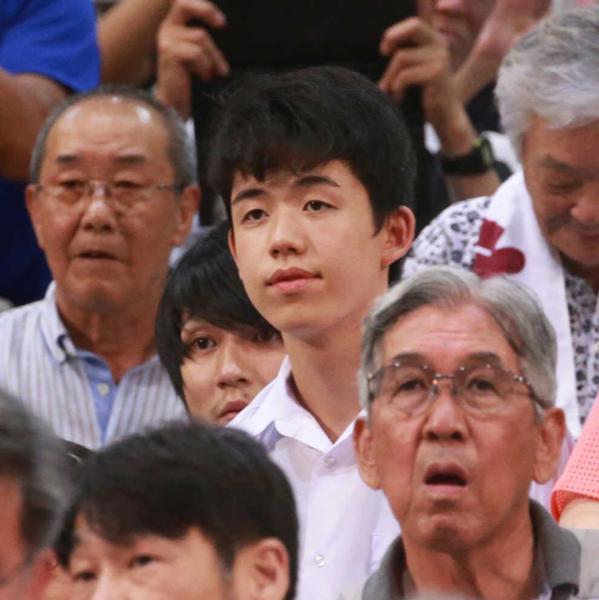
回答: 藤井普段